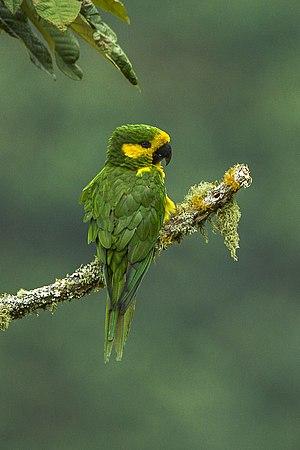
La Conure à joues d'or est une espèce d'oiseaux de la famille des Psittacidae, l'unique représentante du genre Ognorhynchus.